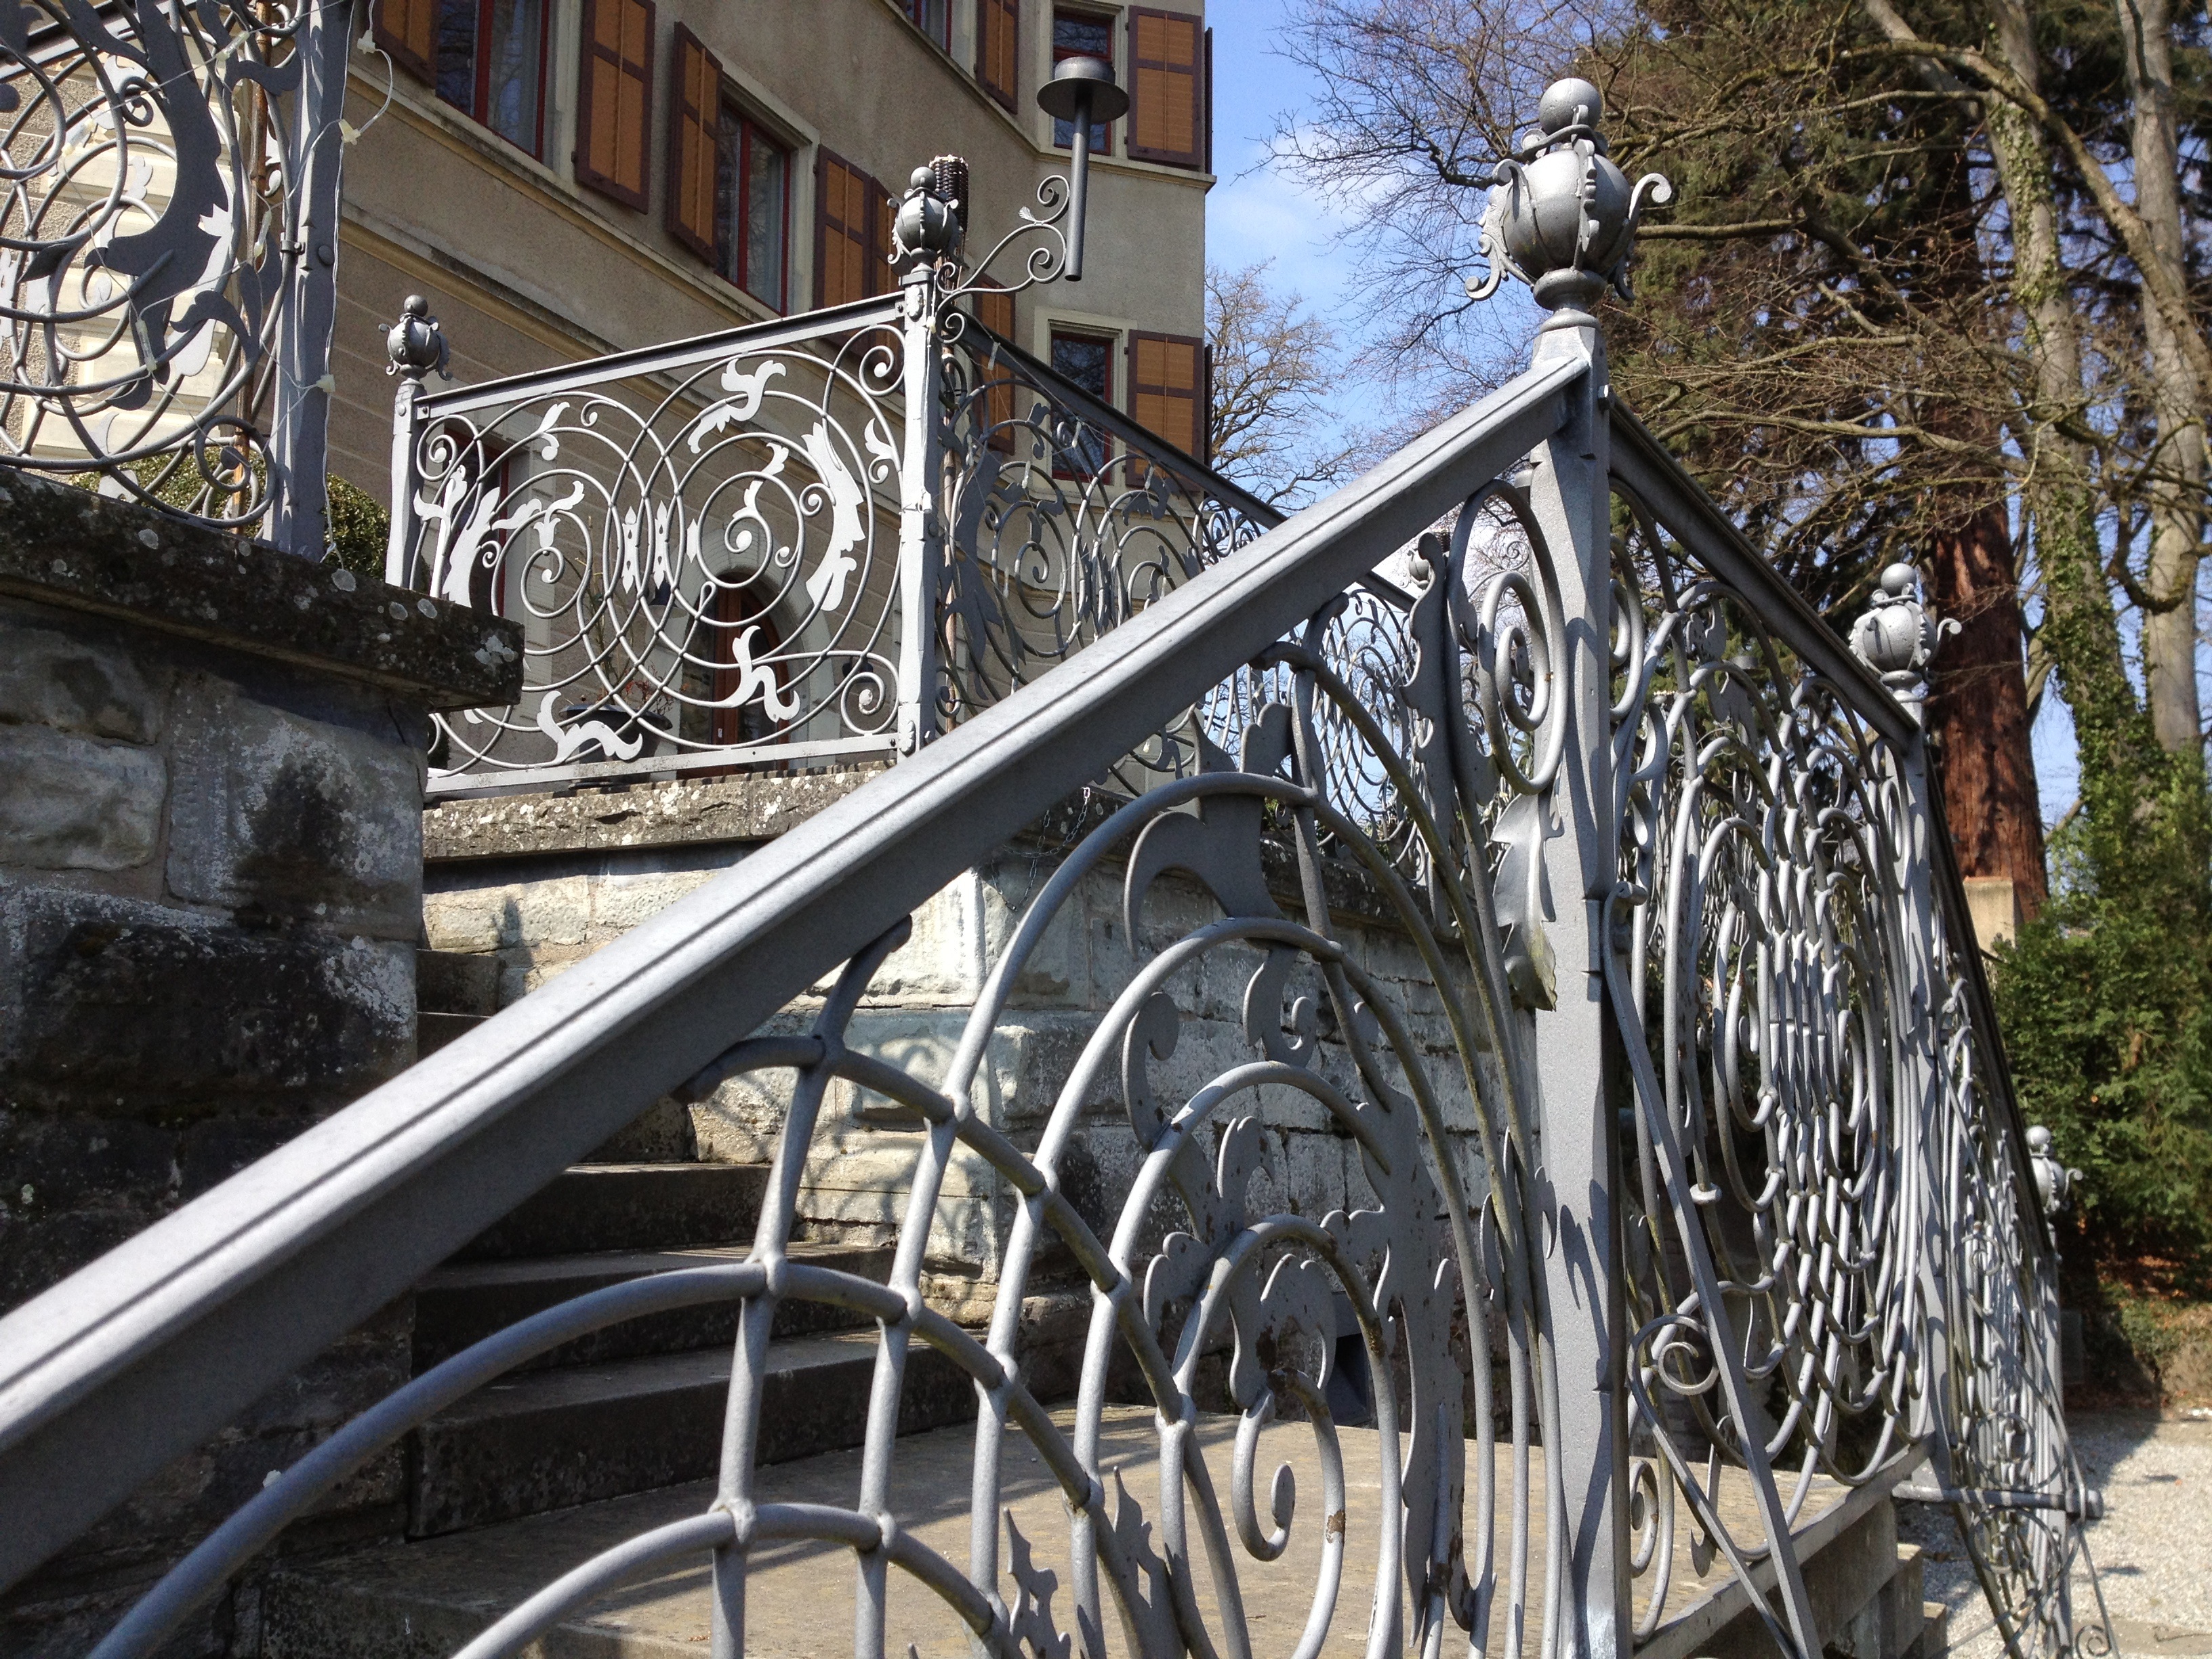
winter, bicycle, railing, metal, castle, gate, sculpture, iron, wrought iron, blacksmithing, outdoor structure, kunsschmiedearbeit